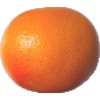
Label: pink_grapefruit